28th Aero Squadron

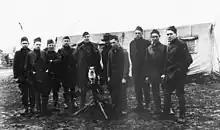
Squadron lead Non-Commissioned officers (with camp mascot dog on a machine gun), November 1918

On 20 September, the squadron was moved to Lisle-en-Barrois aerodrome, about 30 miles to the north-west of Vaucouleurs to move closer to the front after the advance from St. Mihiel. Following several non-flying days due to rain, defense patrols along the line in this sector continued until 26 September when eight aircraft flew a reconnaissance mission deep behind German lines to the area around Hernoment in which a long train was spotted heading south. A large number of trucks were also seen and reported back upon return. Another patrol by the squadron to escort seven DH.4s on a bombing mission. Seven German Fokkers were intercepted, however no aircraft were shot down by either side.